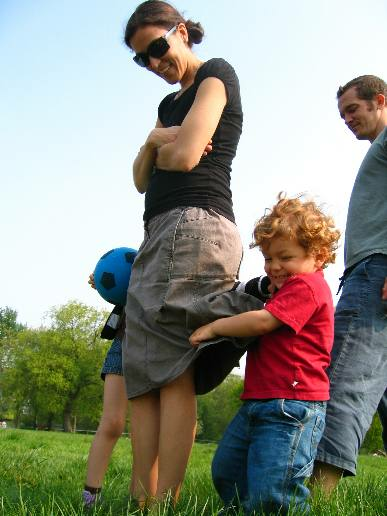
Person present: Yes